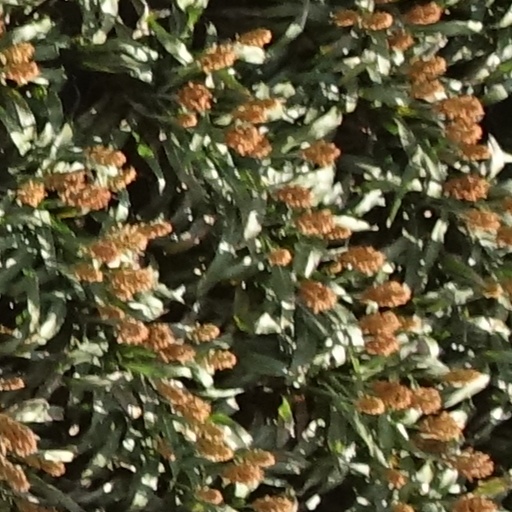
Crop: sorghum